Question: Where is the phone?
Tambaya: A ina wayar take?
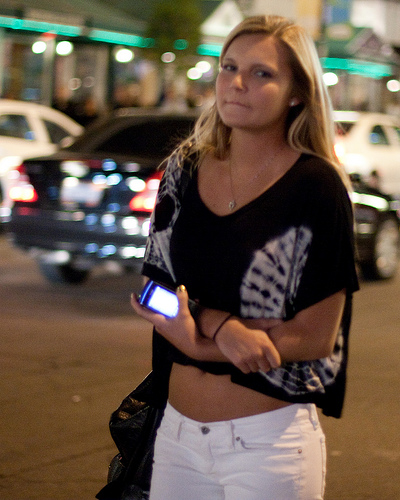
Answer: Left hand.
Amsa: Hannun hagu.